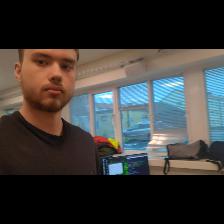
Label: Human